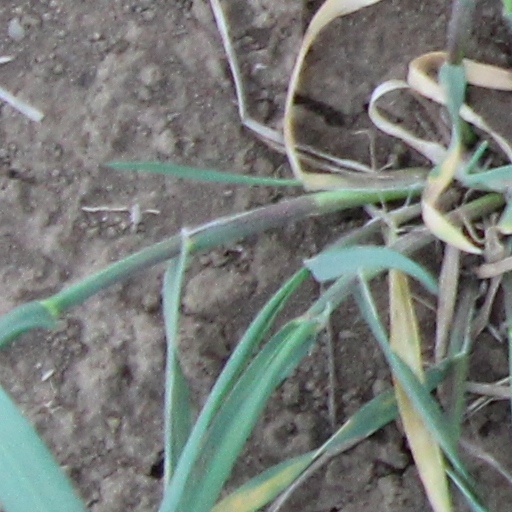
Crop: wheat